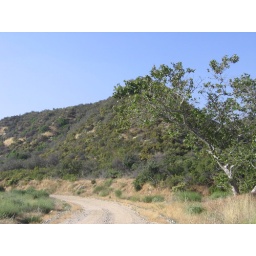
black bear in Banning Canyon